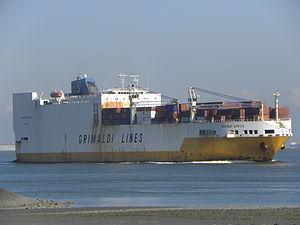
Le Cantiere Navale di Palermo SpA est un important chantier naval italien fondé en 1897 par Ignazio Florio Jr., pour la fabrication de navires commerciaux destinés à sa compagnie de navigation. Ce chantier est passé en 1984 sous contrôle de Fincantieri.
La classe Grande Africa est une classe de roulier-porte-conteneurs construit pour la société Inarme, du groupe napolitain Grimaldi.